Belzberg Architects

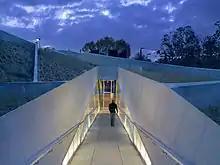
The Los Angeles Museum of the Holocaust Designed by Belzberg Architects

Belzberg Architects earned more than 35 state, national and local design awards including over 15 from the American Institute of Architects. Their work has been featured in over 200 publications throughout more than 25 countries including features in "Architectural Record", "Interior Design", "The New York Times" and the "Los Angeles Times". In addition, Belzberg Architects has received two Los Angeles Cultural Affairs Committee Design Honor Awards. The Urban Land Institute recognized their design work and their contribution to excellence in urban planning. The Chicago Athenaeum Museum of Architecture recognized several of their projects with American Architecture Awards. In 2008 Belzberg Architects won the prestigious designation of "Emerging Voice" by the Architectural League of New York.